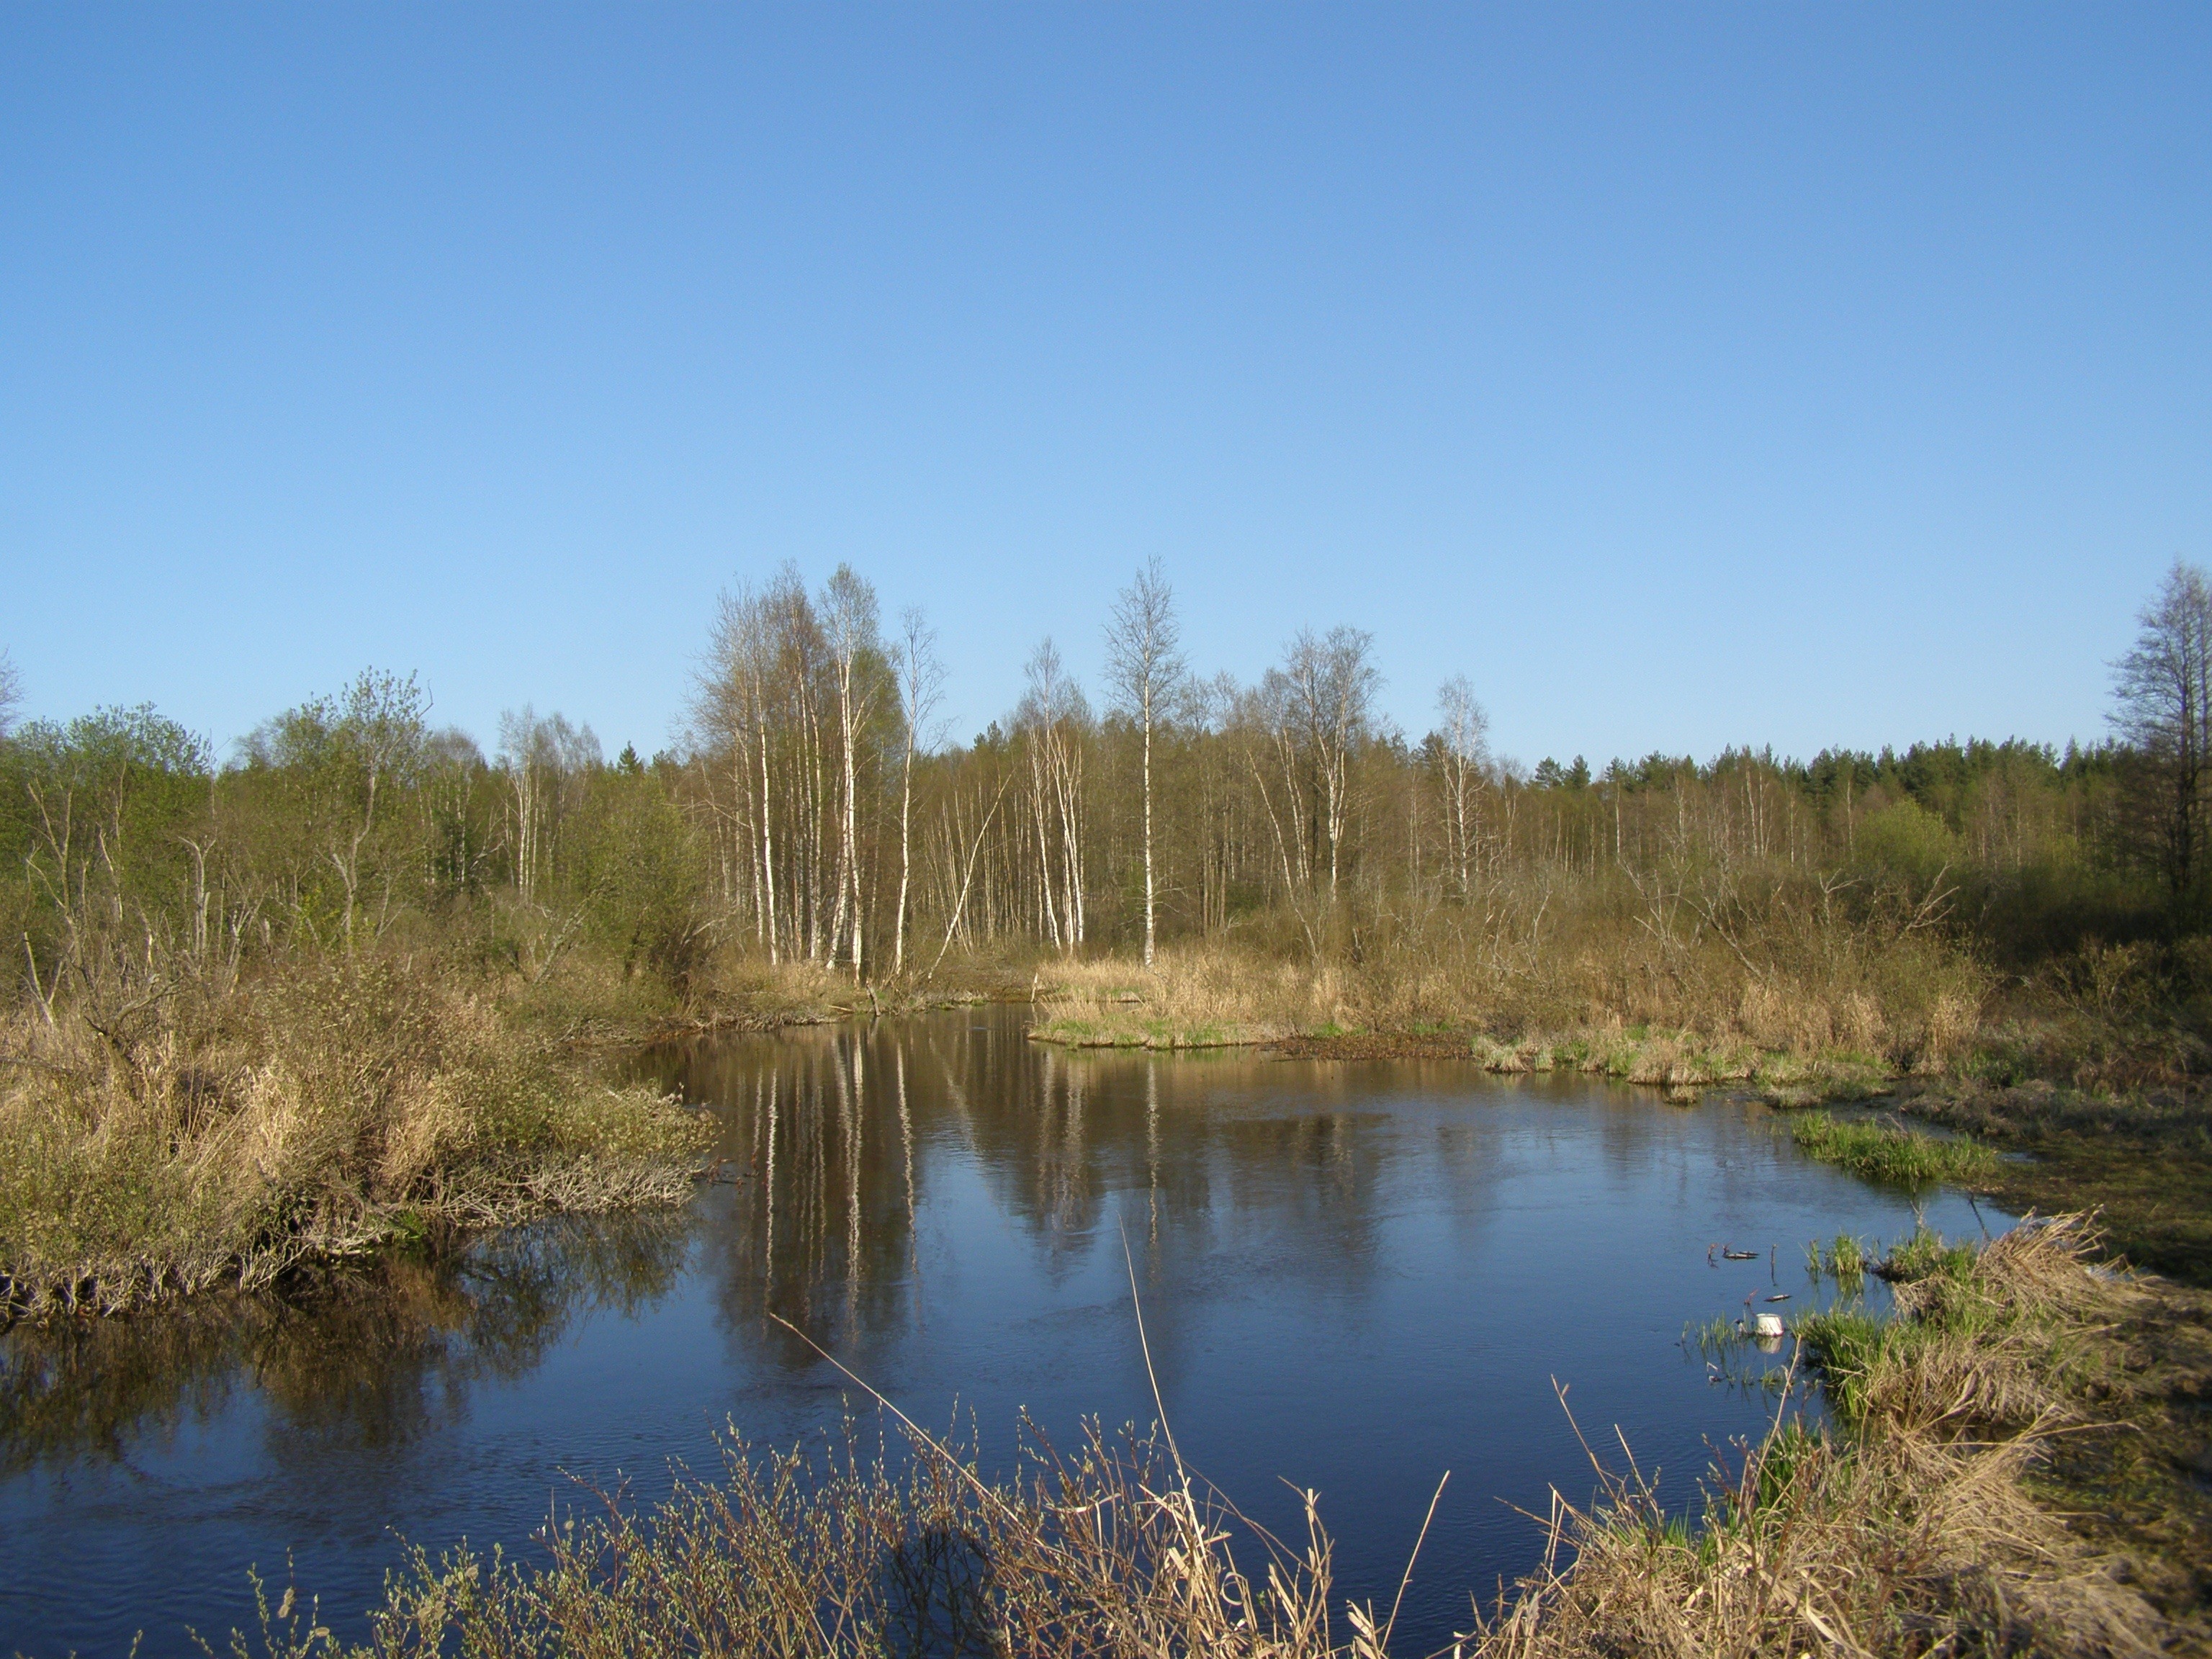
landscape, tree, water, nature, forest, outdoor, creek, marsh, swamp, wilderness, sky, meadow, sunlight, shore, lake, river, summer, recreation, pond, environment, foliage, spring, reflection, tranquil, scenic, peaceful, natural, scenery, calm, reservoir, body of water, trees, outdoors, woods, sunny, wetland, bog, floodplain, scene, habitat, loch, ecosystem, natural environment